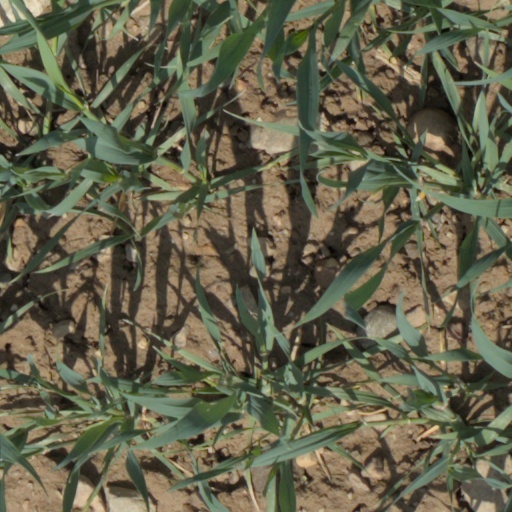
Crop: wheat